Charles Dillingham

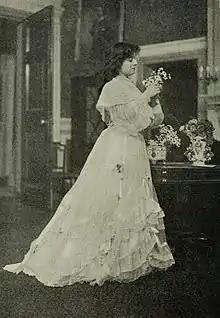
Julia Marlowe in "The Cavalier" (1902)

Dillingham began his producing career in 1902, with a production of "The Cavalier", starring Julia Marlowe, William Lewers and Frank Worthing. His other noteworthy productions include the following: